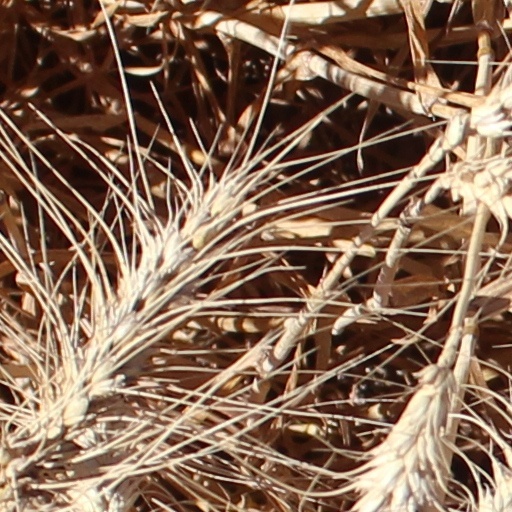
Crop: wheat